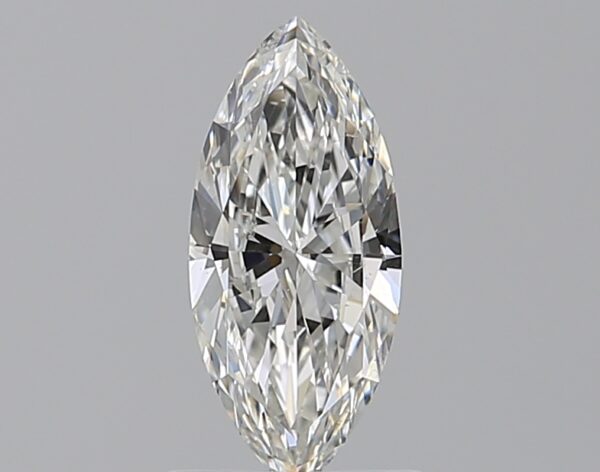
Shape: marquise
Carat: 0.75
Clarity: SI1
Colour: G
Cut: EX
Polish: EX
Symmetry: EX
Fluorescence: N
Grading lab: GIA
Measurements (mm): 9.98 x 4.46 x 2.67